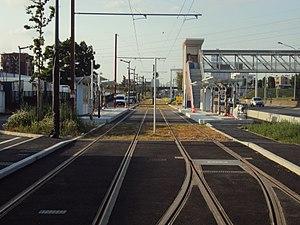
Travaux du T7 au voisinage de Belle épine
La liste des stations du tramway d'Île-de-France propose un aperçu des stations actuellement en service sur les lignes de tramway d'Île-de-France, en France. La première ligne a ouvert en 1992. L'ensemble des lignes, qui ne sont pas toutes en correspondance entre elles, comprend 204 stations, depuis le 14 décembre 2019, date d'extension de la ligne 4 du tramway d'Île-de-France.